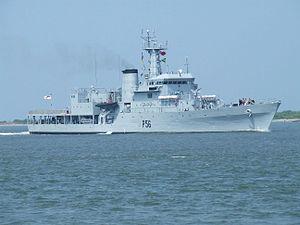
La classe Sukanya est une série de Patrouilleur extracôtier construite au chantier naval Korea Tacoma pour la marine indienne. Les navires de la classe de Sukanya portent le nom de femmes remarquables issues d'épopées indiennes. Six navires restent actifs au sein de la marine indienne. Le INS Sarayu a été vendu en 2000 à la marine srilankaise et porte désormais le nom de SLNS Sayura.